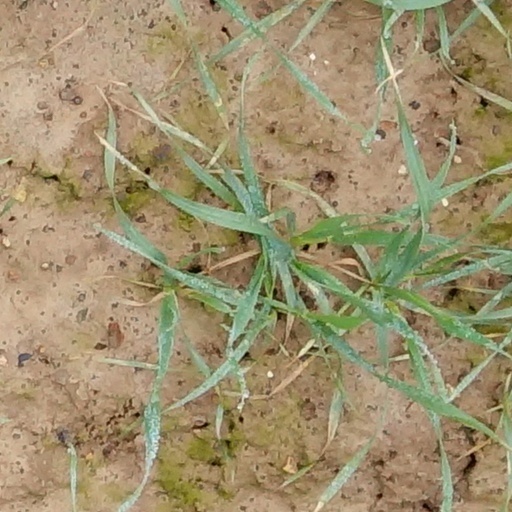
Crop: wheat